Sauvagnac

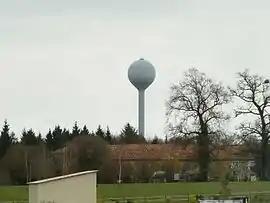
Water tower

Sauvagnac is a commune in the Charente department in southwestern France.